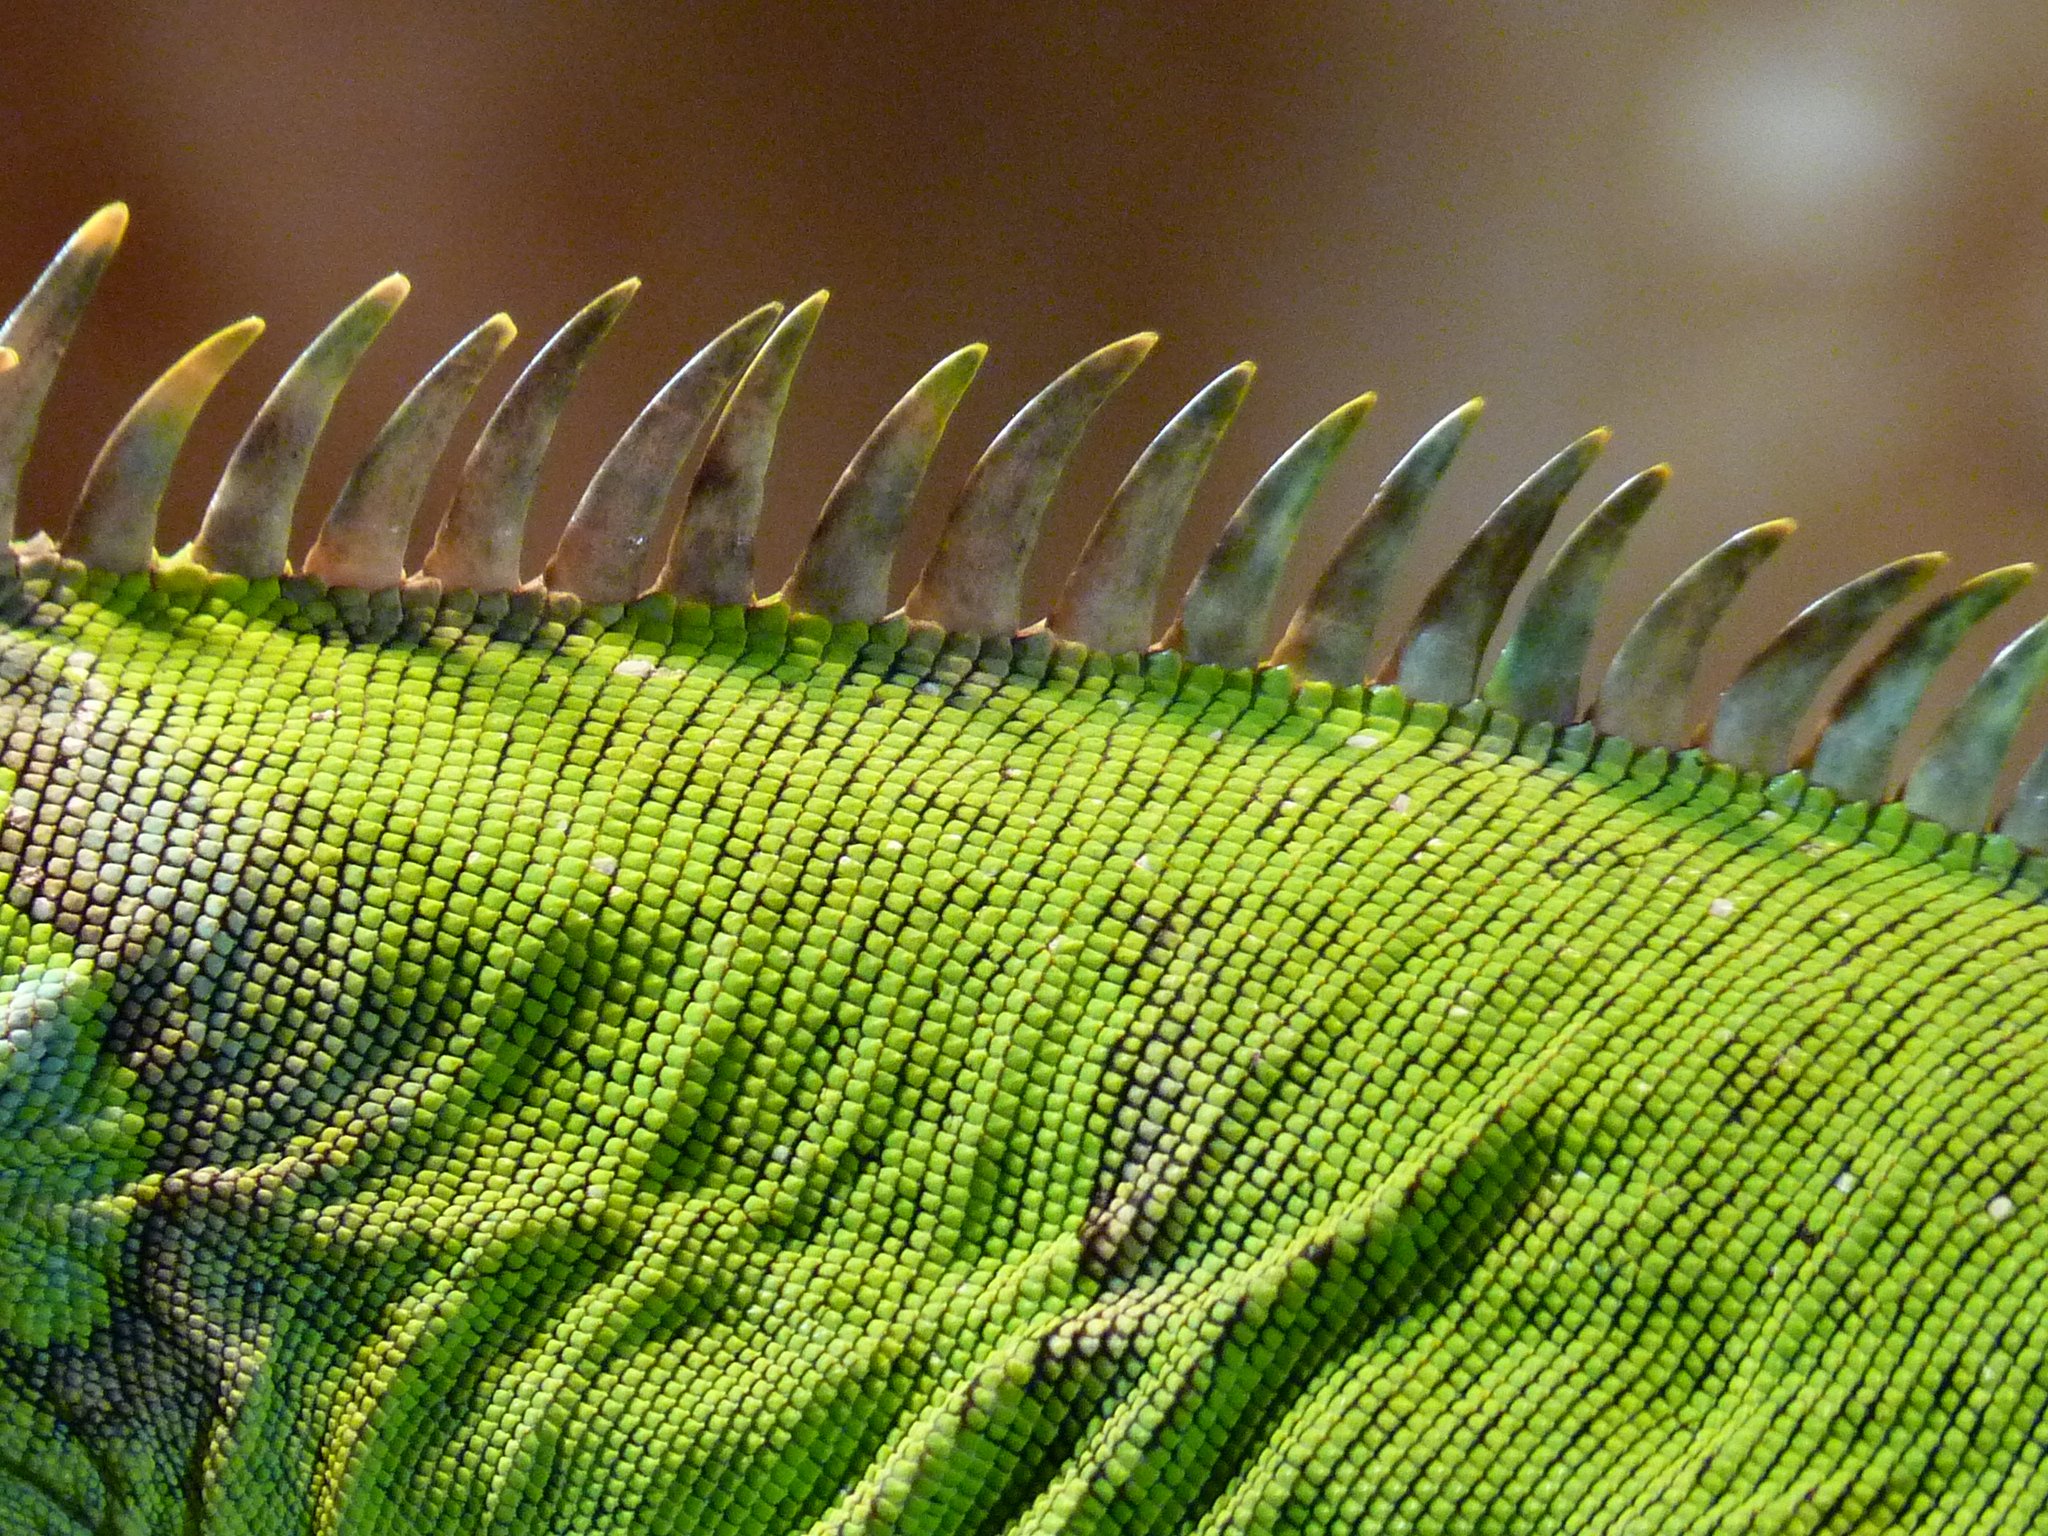
tree, nature, grass, branch, plant, leaf, flower, animal, green, botany, reptile, scale, flora, iguana, lizard, fern, claw, close up, thorns, creature, dragon, macro photography, kaltblut, comb, iguanidae, iguana iguana, grass family, plant stem, land plant, ferns and horsetails, arecales, dewlap incite